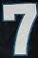
Number: 7